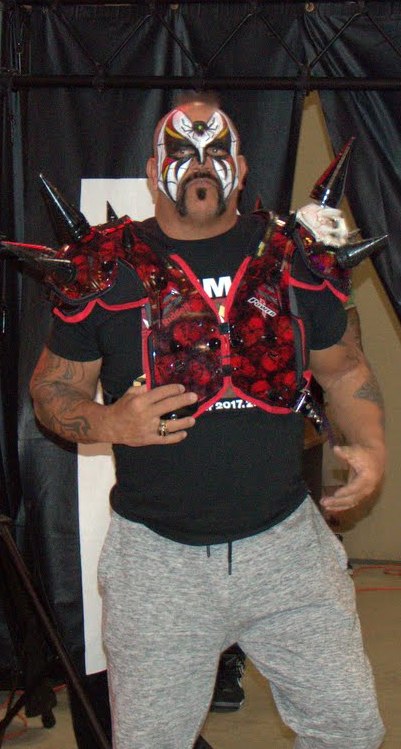
โรดวอริเออร์แอนิมอล

|name = Road Warrior Animal
|image = Road Warrior Animal 2017 (cropped).jpg
|birthname = Joseph Michael Laurinaitis
|names = AnimalAnimal WarriorRoad Warrior AnimalThe Road Warrior
|height = 6 ft 1 in
|weight = 285 lb
|spouse = Julie Laurinaitis Kim Laurinaitis
|children = 3; including James Laurinaitis
|family = John Laurinaitis (brother)The Terminator (wrestler)|Marcus Laurinaitis (brother)Brie Bella (step-niece)Nikki Bella (step-niece)
|birth_place = Philadelphia, Pennsylvania, U.S.
|death_place = Osage Beach, Missouri, U.S.
|billed = Chicago, Illinois
|trainer = Eddie Sharkey
|debut = November 1982
โจเซฟ ไมเคิล ลอรีไนติส (Joseph Michael Laurinaitis; 12 กันยายน ค.ศ. 1960 - 23 กันยายน ค.ศ. 2020) อดีตนักมวยปล้ำอาชีพชาวอเมริกันที่สังกัด WWE|WWF/E โรดวอร์ริเออร์แอนิมอล (Road Warrior Animal) เคยจับคู่แท็กทีมกับโรดวอริเออร์ฮอว์ก ในนามของเดอะโรดวอร์ริเออส์หรือเลเจียนออฟดูม เป็นพี่ชายของจอห์น ลอรีไนติส อดีตรองประธานของ WWE ปัจจุบันทีมโรดวอร์ริเออส์ได้เข้าสู่หอเกียรติยศดับเบิลยูดับเบิลยูอีประจำปี 2011
==แชมป์และรางวัล==
*All Japan Pro Wrestling
**NWA International Tag Team Championship (NWA International Tag Team Championship#Title history|1 time) – with Road Warrior Hawk
*American Wrestling Association
**AWA World Tag Team Championship (AWA World Tag Team Championship#Title history|1 time) – with Road Warrior Hawk
*Cauliflower Alley Club
**Tag Team Award (2020)
* George Tragos/Lou Thesz Professional Wrestling Hall of Fame
** Frank Gotch Award (2012)
*Georgia Championship Wrestling
**NWA National Tag Team Championship (NWA National Tag Team Championship#Title history|4 times) – with Road Warrior Hawk
*i-Generation Superstars of Wrestling
**i-Generation Superstars of Wrestling#i-Generation Tag Team Championship|i-Generation Tag Team Championship (3 times) – with Road Warrior Hawk
*Independent Pro Wrestling
**IPW Tag Team Championship (1 time) – with Road Warrior Hawk
*International Wrestling Superstars
**IWS World Tag Team Championship (1 time) – with Road Warrior Hawk
*Jim Crockett Promotions / World Championship Wrestling
**NWA World Six-Man Tag Team Championship (NWA World Six-Man Tag Team Championship#Title history|3 times) – with Road Warrior Hawk and Dusty Rhodes (wrestler)|Dusty Rhodes (2) and Road Warrior Hawk and Genichiro Tenryu (1)1
**WCW World Tag Team Championship|NWA World Tag Team Championship "(Mid-Atlantic version)" (List of WCW World Tag Team Champions|1 time) – with Road Warrior Hawk
**Iron Team Tournament (1989) – with Road Warrior Hawk
**Jim Crockett, Sr. Memorial Cup Tag Team Tournament|Jim Crockett, Sr. Memorial Cup (Jim Crockett, Sr. Memorial Cup Tag Team Tournament#1986|1986) – with Road Warrior Hawk
*Minnesota Wrestling Hall of Fame
**Class of 2019
*National Wrestling Alliance
**NWA Hall of Fame (Class of 2012)
**NWA Legends Hall of Heroes (2016)
*Professional Championship Wrestling (Texas)
**PCW Tag Team Championship (1 time) – with Road Warrior Hawk
*Professional Wrestling Hall of Fame and Museum
**(Professional Wrestling Hall of Fame and Museum|Class of 2011) (As a member of The Road Warriors)
*Pro Wrestling Illustrated
**Pro Wrestling Illustrated awards|PWI Comeback of the Year (2005)
**Pro Wrestling Illustrated awards|PWI Feud of the Year (1987) with Road Warrior Hawk and The Super Powers (Dusty Rhodes and Nikita Koloff) vs. Four Horsemen (professional wrestling)|The Four Horsemen (Ric Flair, Arn Anderson, Tully Blanchard, and Lex Luger)
**Pro Wrestling Illustrated awards|PWI Tag Team of the Year (1983–1985, 1988) with Road Warrior Hawk
**PWI ranked him #64 of the 500 best singles wrestlers of the "Pro Wrestling Illustrated#All-Time Top Fives|PWI Years" in 2003
**PWI ranked him #1 of the 100 best tag teams of the "PWI Years" with Road Warrior Hawk in 2003
* Quebec Wrestling Hall of Fame
**Class of 2015 - with Road Warrior Hawk
*Super World of Sports
**One Night Tag Team Tournament (1991) – with Hawk (wrestler)|Hawk
*Toryumon Mexico
**UWA World Tag Team Championship (1 time) – with Kensuke Sasaki|Power Warrior
*Tokyo Sports
**Tokyo Sports Puroresu Awards#Best Foreigner Award|Best Foreigner Award (1985) with Road Warrior Hawk
*WWE|World Wrestling Federation/Entertainment/WWE
**World Tag Team Championship (WWE)|WWF Tag Team Championship List of World Tag Team Champions (WWE)|(2 times) – with Road Warrior Hawk
**WWE Raw Tag Team Championship|WWE Tag Team Championship (List of WWE Tag Team Champions|1 time) – with Jon Heidenreich|Heidenreich
**WWE Hall of Fame (WWE Hall of Fame#Tag teams and families|Class of 2011) as a member of The Road Warriors
*Wrestling Observer Newsletter awards
**List of Wrestling Observer Newsletter awards|Rookies of the Year (1983) with Road Warrior Hawk
**List of Wrestling Observer Newsletter awards|Tag Team of the Year (1984) with Road Warrior Hawk
**Wrestling Observer Newsletter awards#Strongest Wrestler|Strongest Wrestler (1985,1986)
**Wrestling Observer Newsletter Hall of Fame (Wrestling Observer Newsletter Hall of Fame#1996 inductees|Class of 1996)
1The Road Warriors reign with the NWA World Six-Man Tag Team Championship, with Genichiro Tenryu, began December 7, 1988 after Ted Turner's purchase of Mid-Atlantic Championship Wrestling from Jim Crockett Jr. and having it renamed World Championship Wrestling.
2Hawk and Animal's reign with this championship also happened after Ted Turner bought and renamed the promotion. However, it took place before the title was renamed the WCW World Tag Team Championship.
== อ้างอิง ==
== แหล่งข้อมูลอื่น ==
* Professional Wrestling Hall of Fame profile
*
* Road Warrior Animal Speaks On Hawk's Death, WWE & More
* Interview with Animal by Genickbruch.com
* Road Warrior Animal on Facebook
* Road Warrior Animal on Twitter
Navboxes|
หมวดหมู่:นักมวยปล้ำอาชีพชาวอเมริกัน
หมวดหมู่:นักมวยปล้ำอาชีพจากรัฐอิลลินอย
หมวดหมู่:รายชื่อสมาชิกของโรดวอร์ริเออร์
หมวดหมู่:ผู้เข้าสู่หอเกียรติยศดับเบิลยูดับเบิลยูอี
หมวดหมู่:หอเกียรติยศและพิพิธภัณฑ์มวยปล้ำอาชีพ